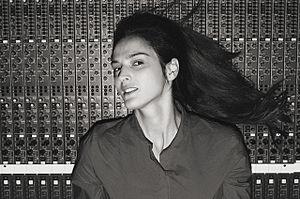
Martin est une ville de la région de Žilina en Slovaquie, à 30 km au sud-est de Žilina. Sa population est de 59 200 habitants. La ville est entourée des montagnes Velká Fatra et Malá Fatra. Elles atteignent jusqu'à 1 500 mètres et sont recherchées par les touristes.
Jana Kirschner est une auteure-compositrice-interprète slovaque.